Catalan wine

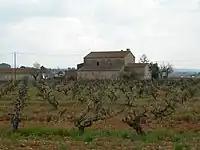
Cava wines growing in the Penedès region.

The Penedès DOP is the largest and most productive wine region of Catalonia and is considered the birthplace of Cava. The region has a long winemaking history and its proximity to Barcelona has had a strong export market. In the 19th century it was one of the first Spanish wine regions to implement a large-scale commercial wine production particularly for export to post-phylloxera France. In the 1960s and 1970s, the Penedès region led in the Spanish wine industry's technological revolution; it was the first wine region to adopt the use of temperature-controlled stainless steel fermentation tanks. The region also began to increase its varieties and improve its vine stock with clonal vine selections of grapes such as Cabernet Sauvignon, Chardonnay, Gewürztraminer, Merlot, Pinot noir, Riesling and Sauvignon blanc.